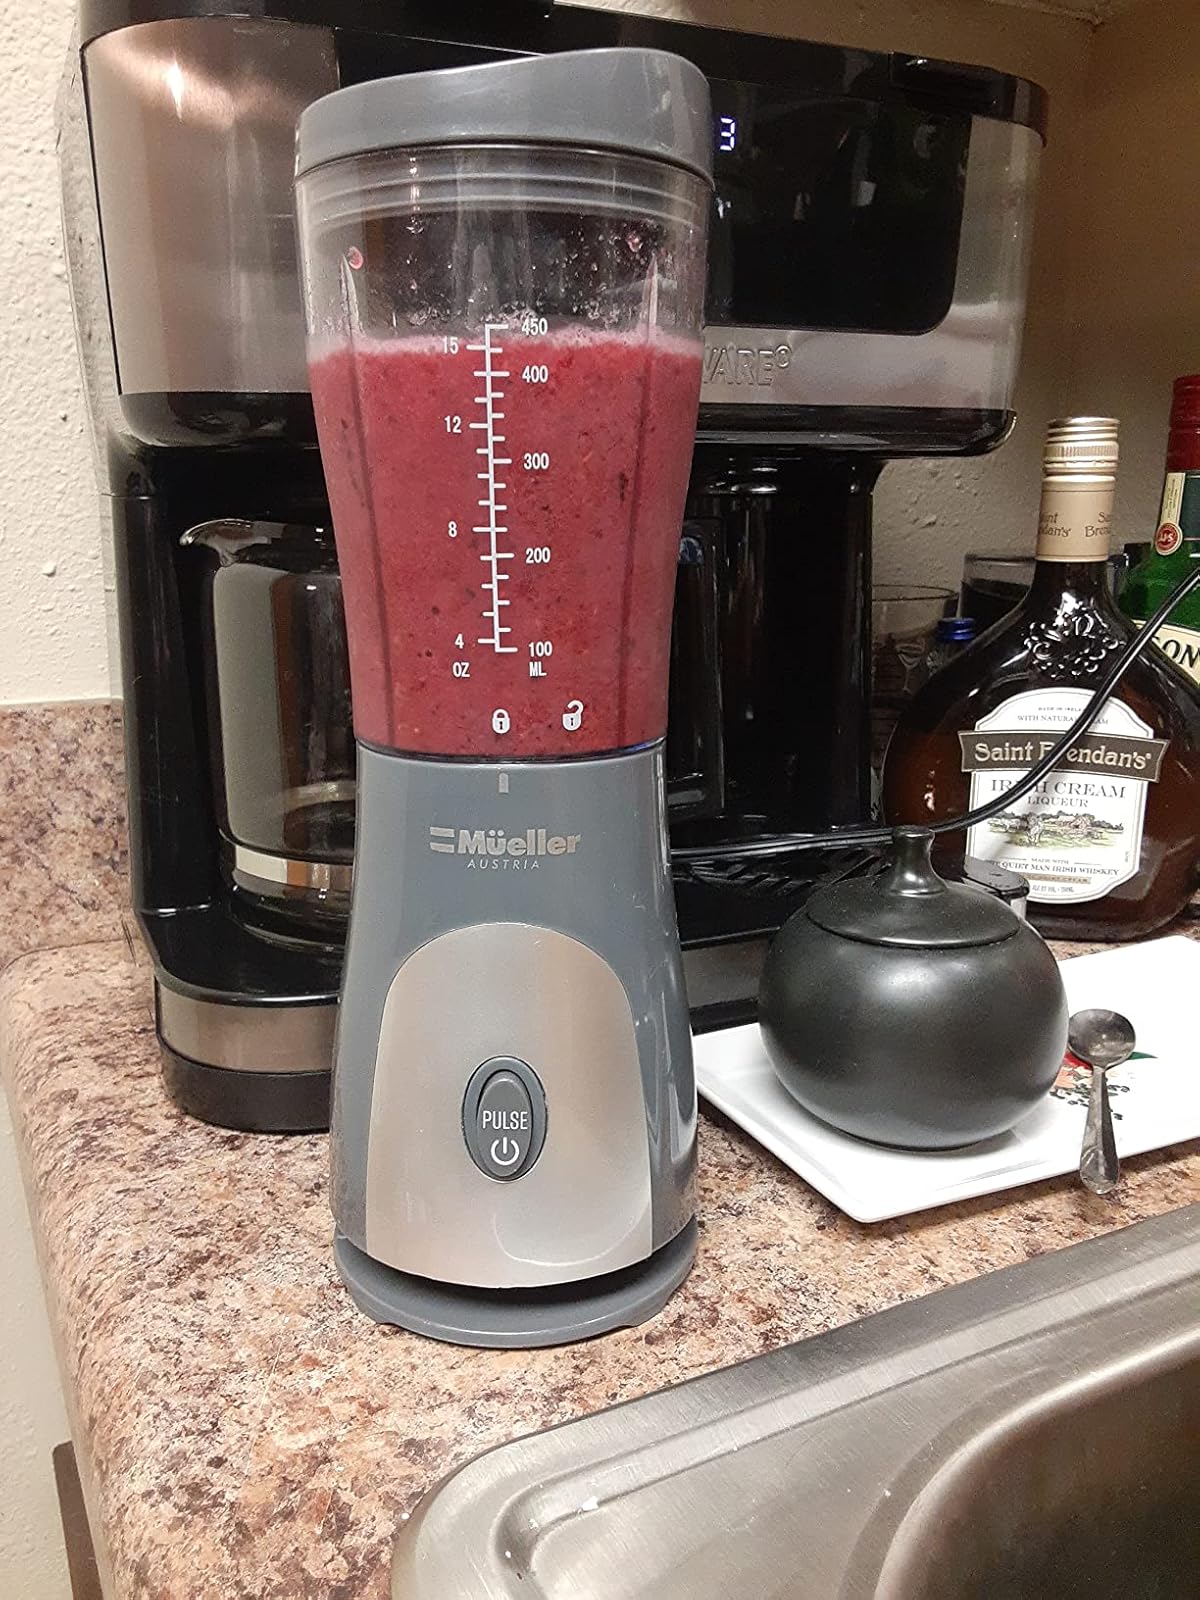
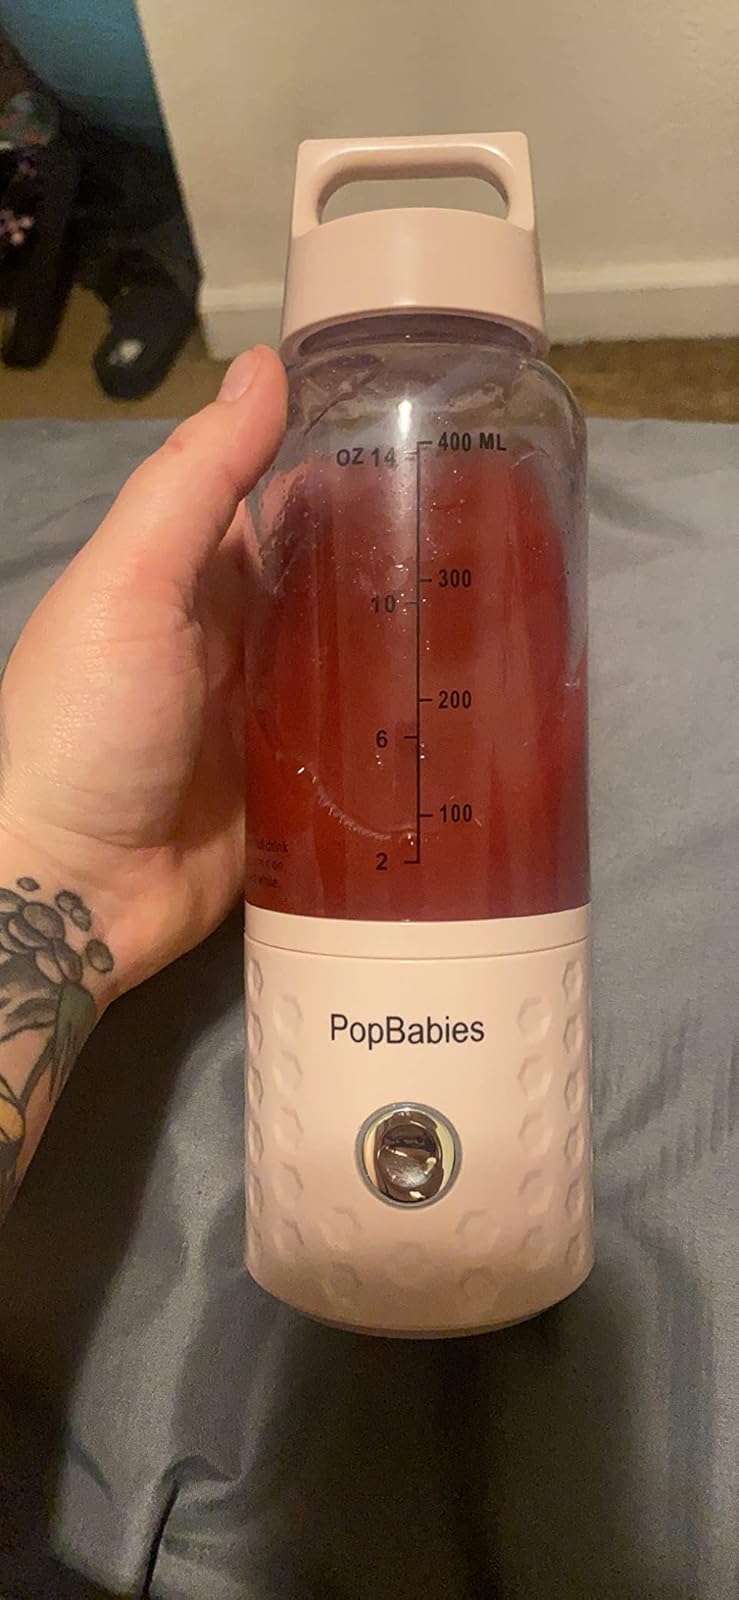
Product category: items_blender
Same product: no